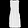
Label: Dress